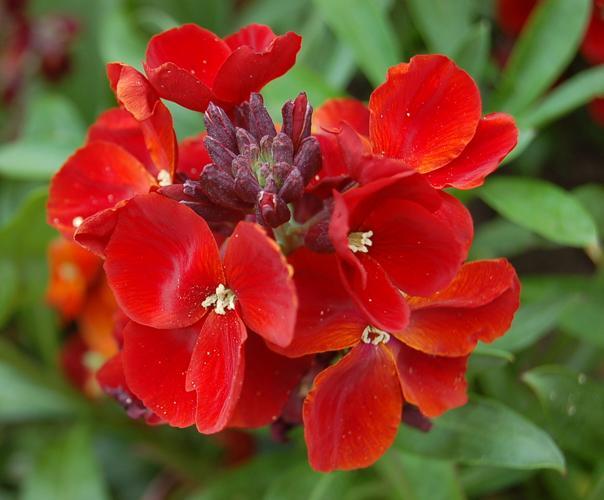
Label: wallflower